Joaquín "El Chapo" Guzmán

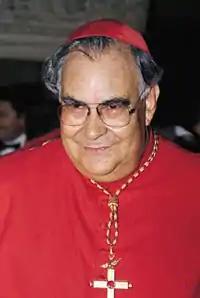
Cardinal Posadas Ocampo, killed in 1993 during an attempt on Guzmán's life

The war between both groups continued for six more months, yet none of their respective leaders were killed. In mid-1993, the Arellano Félix clan sent their top gunmen on a final mission to kill Guzmán in Guadalajara, where he moved around frequently to avoid any possible attacks. Having no success, the Tijuana Cartel hitmen decided to return to Baja California on 24 May 1993. As Francisco Javier was at the Guadalajara International Airport booking his flight to Tijuana, informant tips notified him that Guzmán was at the airport parking lot awaiting a flight to Puerto Vallarta. Having spotted the white Mercury Grand Marquis car where Guzmán was thought to be hiding, about 20 gunmen of the Tijuana Cartel descended from their vehicles and opened fire at around 4:10 p.m. However, the drug lord was inside a green Buick sedan a short distance from the target. Inside the Mercury Grand Marquis was the cardinal and archbishop of Guadalajara Juan Jesús Posadas Ocampo, who died at the scene from fourteen gunshot wounds. Six other people, including the cardinal's chauffeur, were caught in the crossfire and killed. Amidst the shootout and confusion, Guzmán escaped and headed to one of his safe houses in Bugambilias, a neighborhood 20 minutes away from the airport.